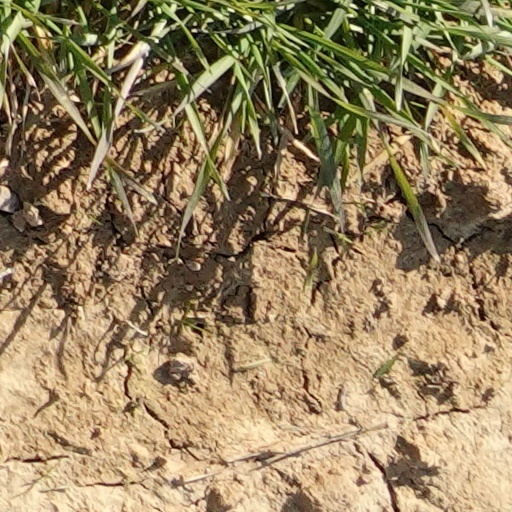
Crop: wheat